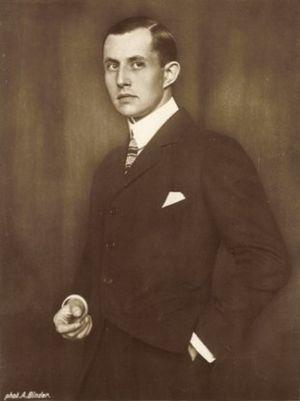
Bruno Kastner est un acteur de théâtre et de cinéma allemand, également scénariste et producteur de films.